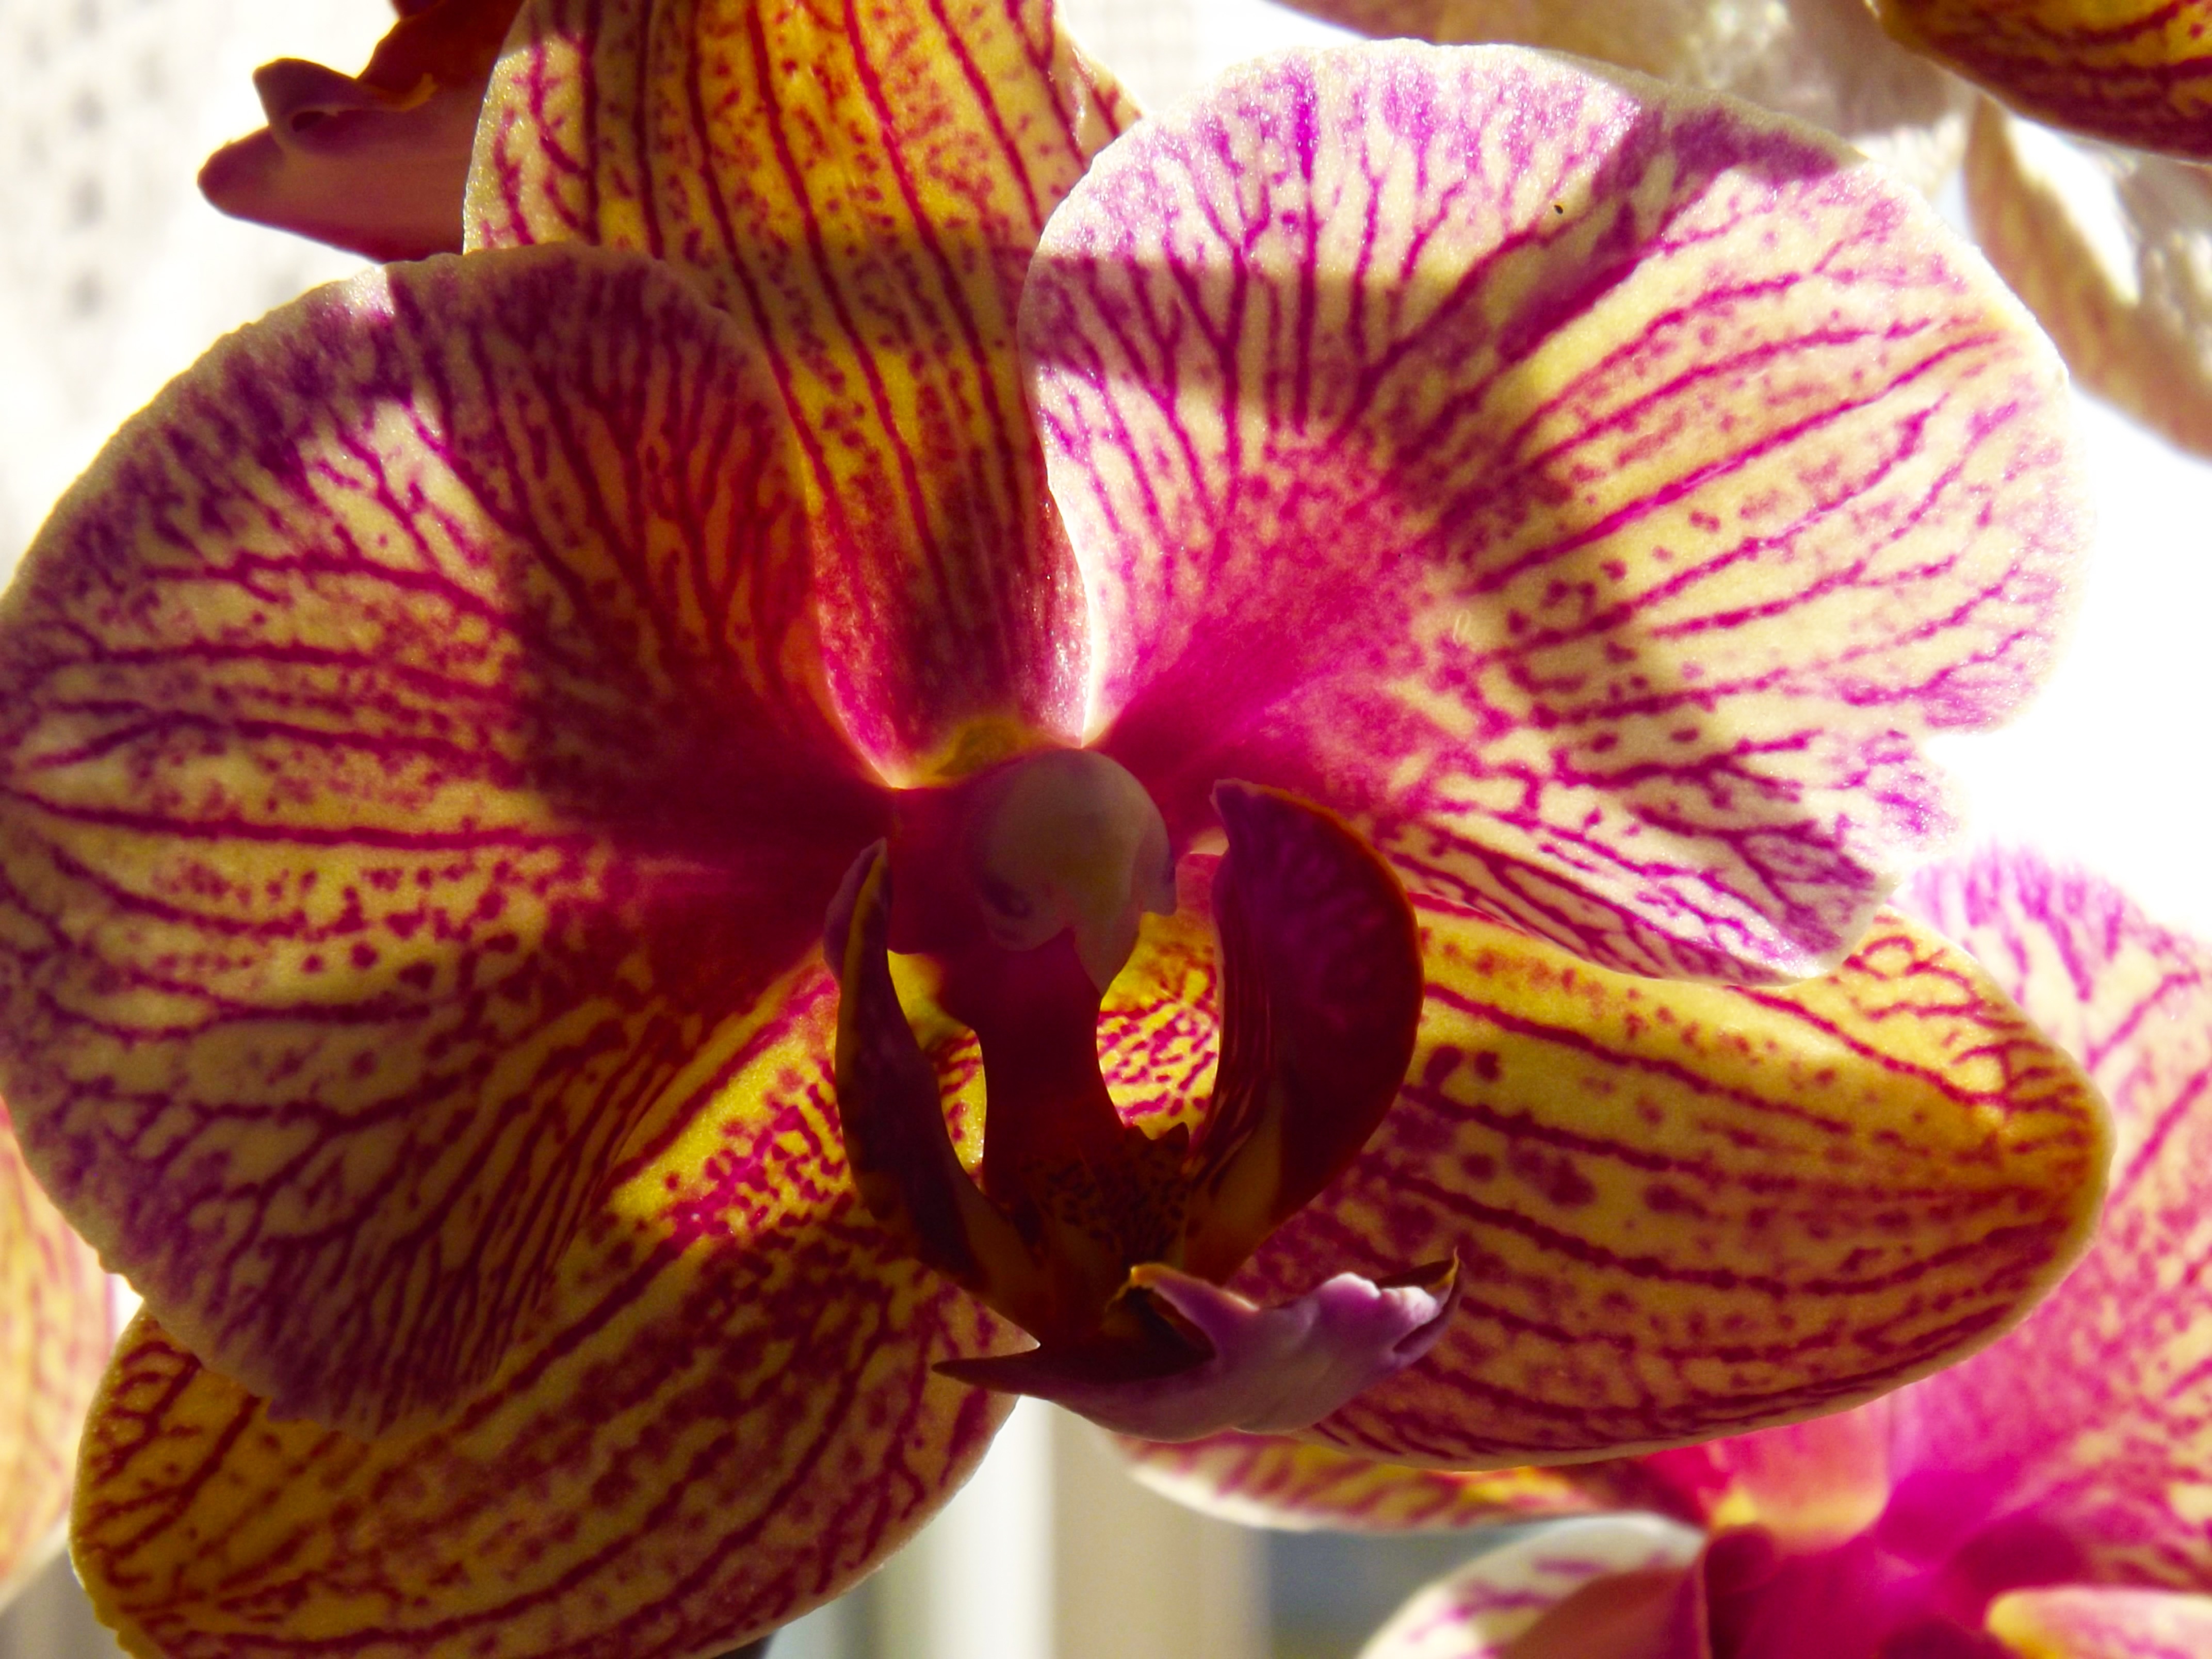
nature, blossom, plant, flower, petal, bloom, orange, red, botany, pink, close, flora, orchid, close up, iris, eye, violet, organ, exotic, macro photography, flowering plant, phalaenopisis, orange purple, purple orange, land plant, moth orchid